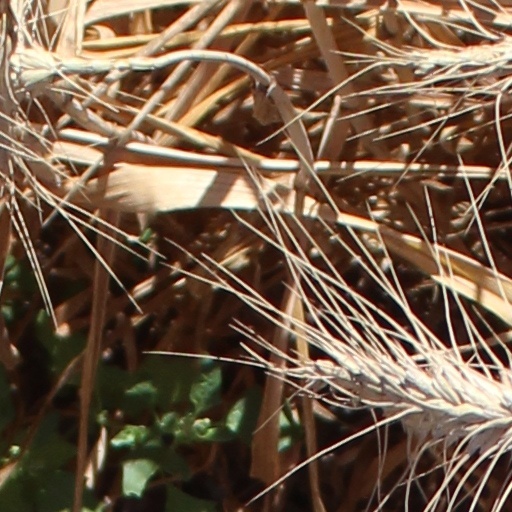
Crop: wheat